Ernest Morgado

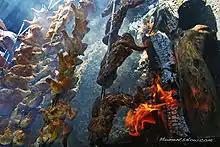
Huli-huli pork and chicken roasting on an open flame and coals

With chicken farmer Mike Asagi, Morgado founded the Pacific Poultry Company in 1954. They served barbecued chicken – marinated in a teriyaki-like sauce, his mother's recipe – at farm bureau meetings starting in 1955. His chicken recipe became popular, and he began selling it at private functions and fundraisers, and later in Europe, Japan, and the contiguous United States.